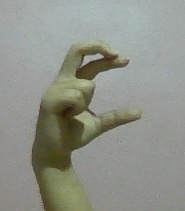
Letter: thal